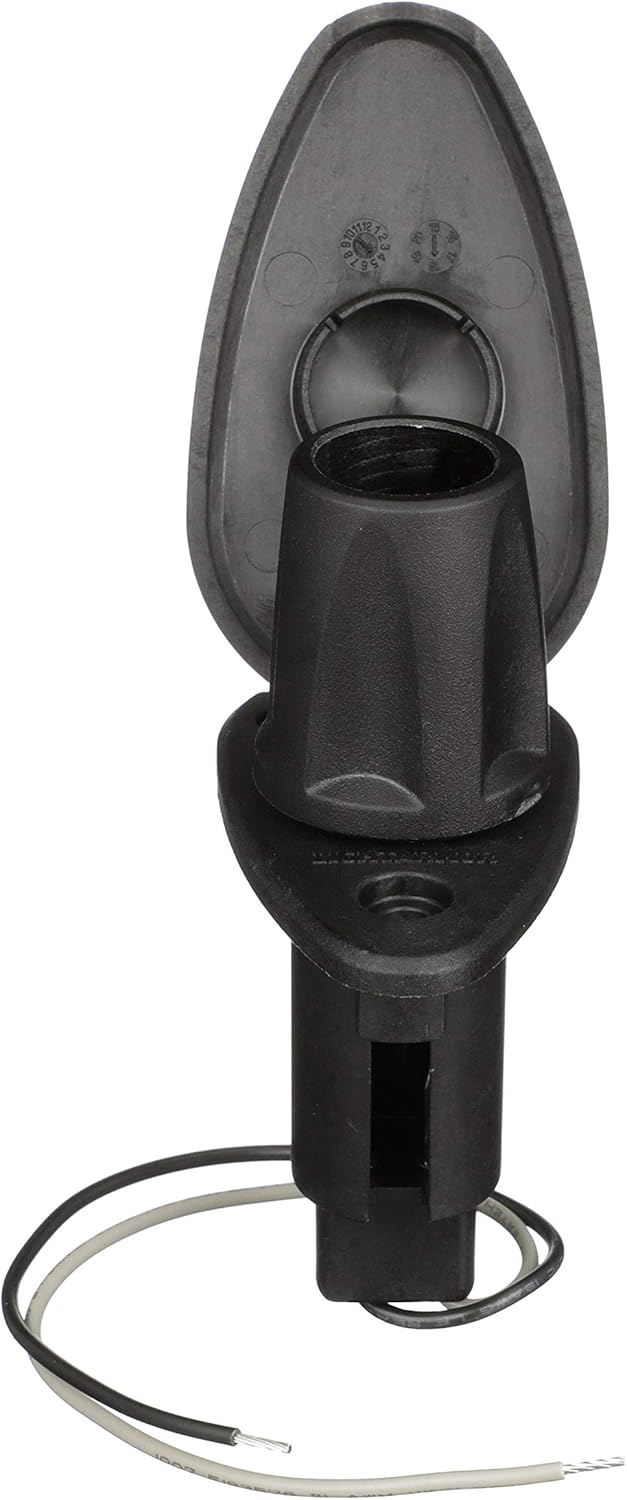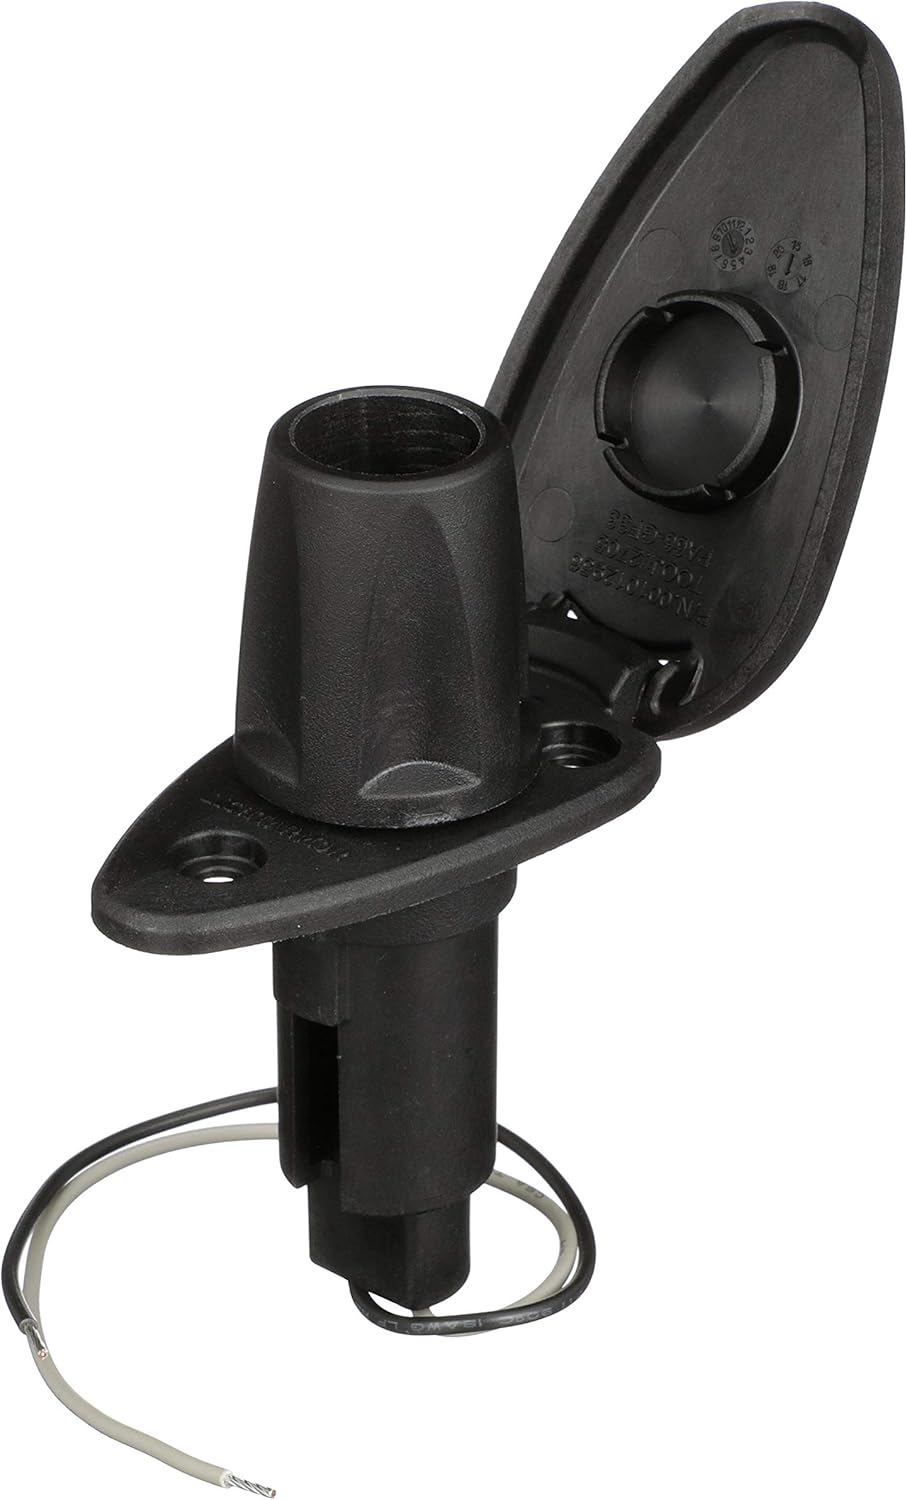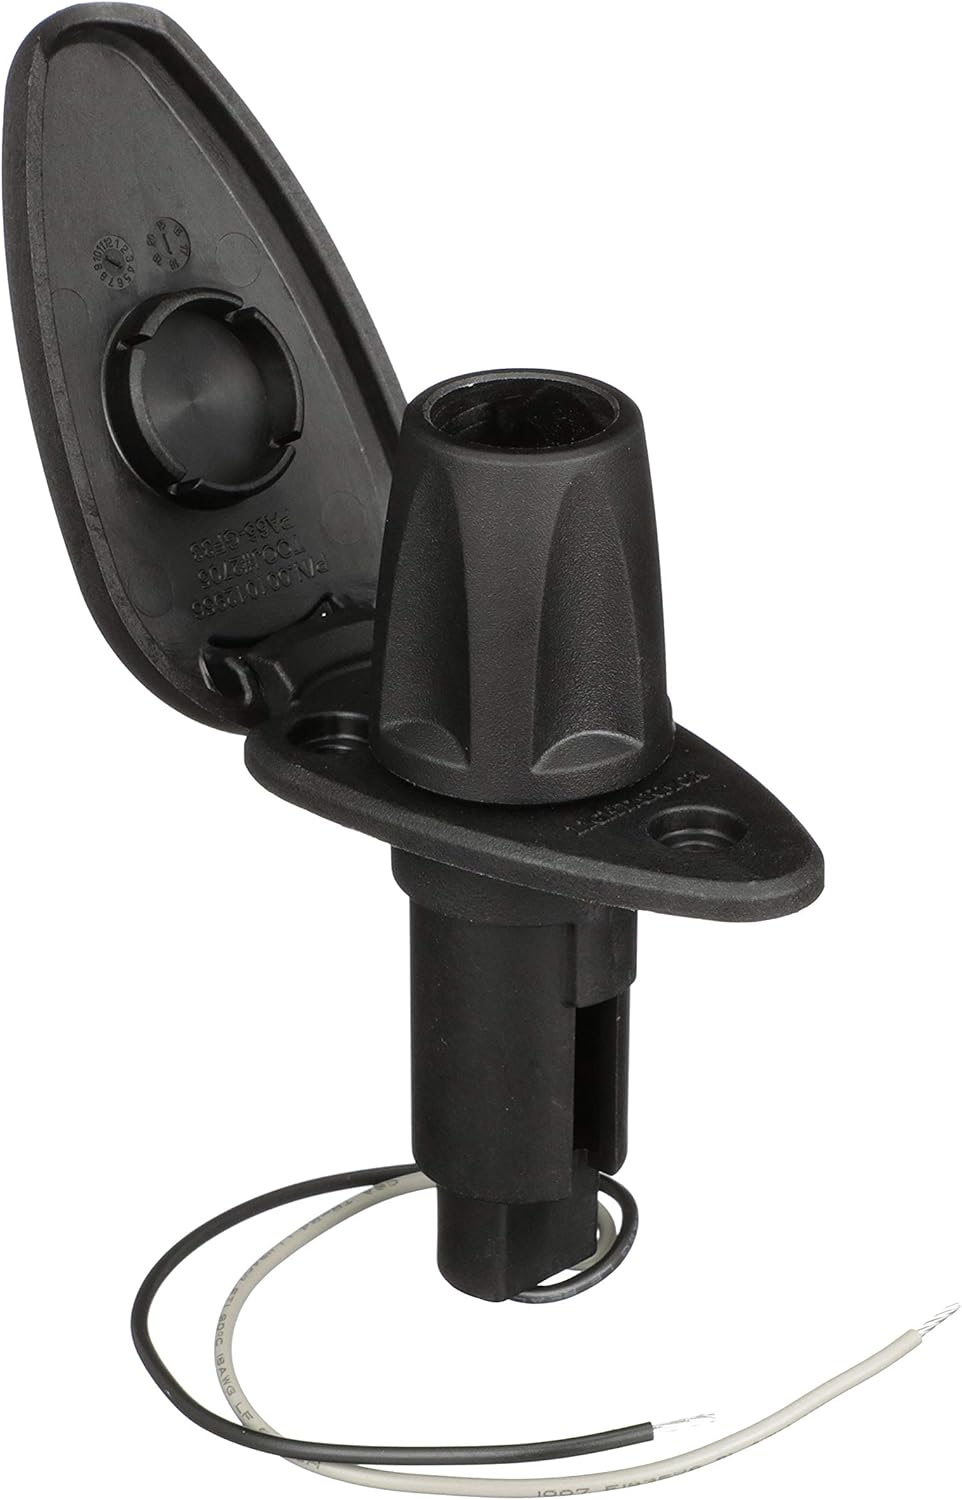
Attwood 910T2PB-7 LightArmor™ 910R Series Teardrop Plug-in Light Base — for All-Around Pole Light, 2-Pin, Black Composite Cover
Category: Sports & Outdoors
This Attwood LightArmor™ 910R Series Teardrop Plug-In Light Base is a dependable, easy to use base for an all-around pole light (sold separately). This 2-pin Light Base has a unique threaded design that provides a perfect fit with the threaded locking collar featured on Attwood Pole Lights. The innovative design ensures the pole inserts with a tight and secure fit, and it prevents rattling while the boat is underway or during trailering. This Light Base has a low profile to help prevent water from pooling on the top of the black composite-material cover. It can be used with several types of Attwood pole lights, including frosted globe, anti-glare, LED anti-glare, and bi-color (each sold separately). Attwood Corporation has been an award-winning leader in engineering, testing, and manufacturing of the highest quality marine products for over 100 years. We deliver safe and reliable lighting, fuel systems, water systems, seating & pedestals, swim ladders, custom upholstery, and general marine accessories that are easy to install and meet regulatory compliance.
Features: Dependable, easy to use base for all-around pole light (sold separately) | Unique threaded design for a perfect fit with threaded locking collar of Attwood Pole Lights | Prevents rattling while underway and during trailering | 2-pin base | Black composite cover